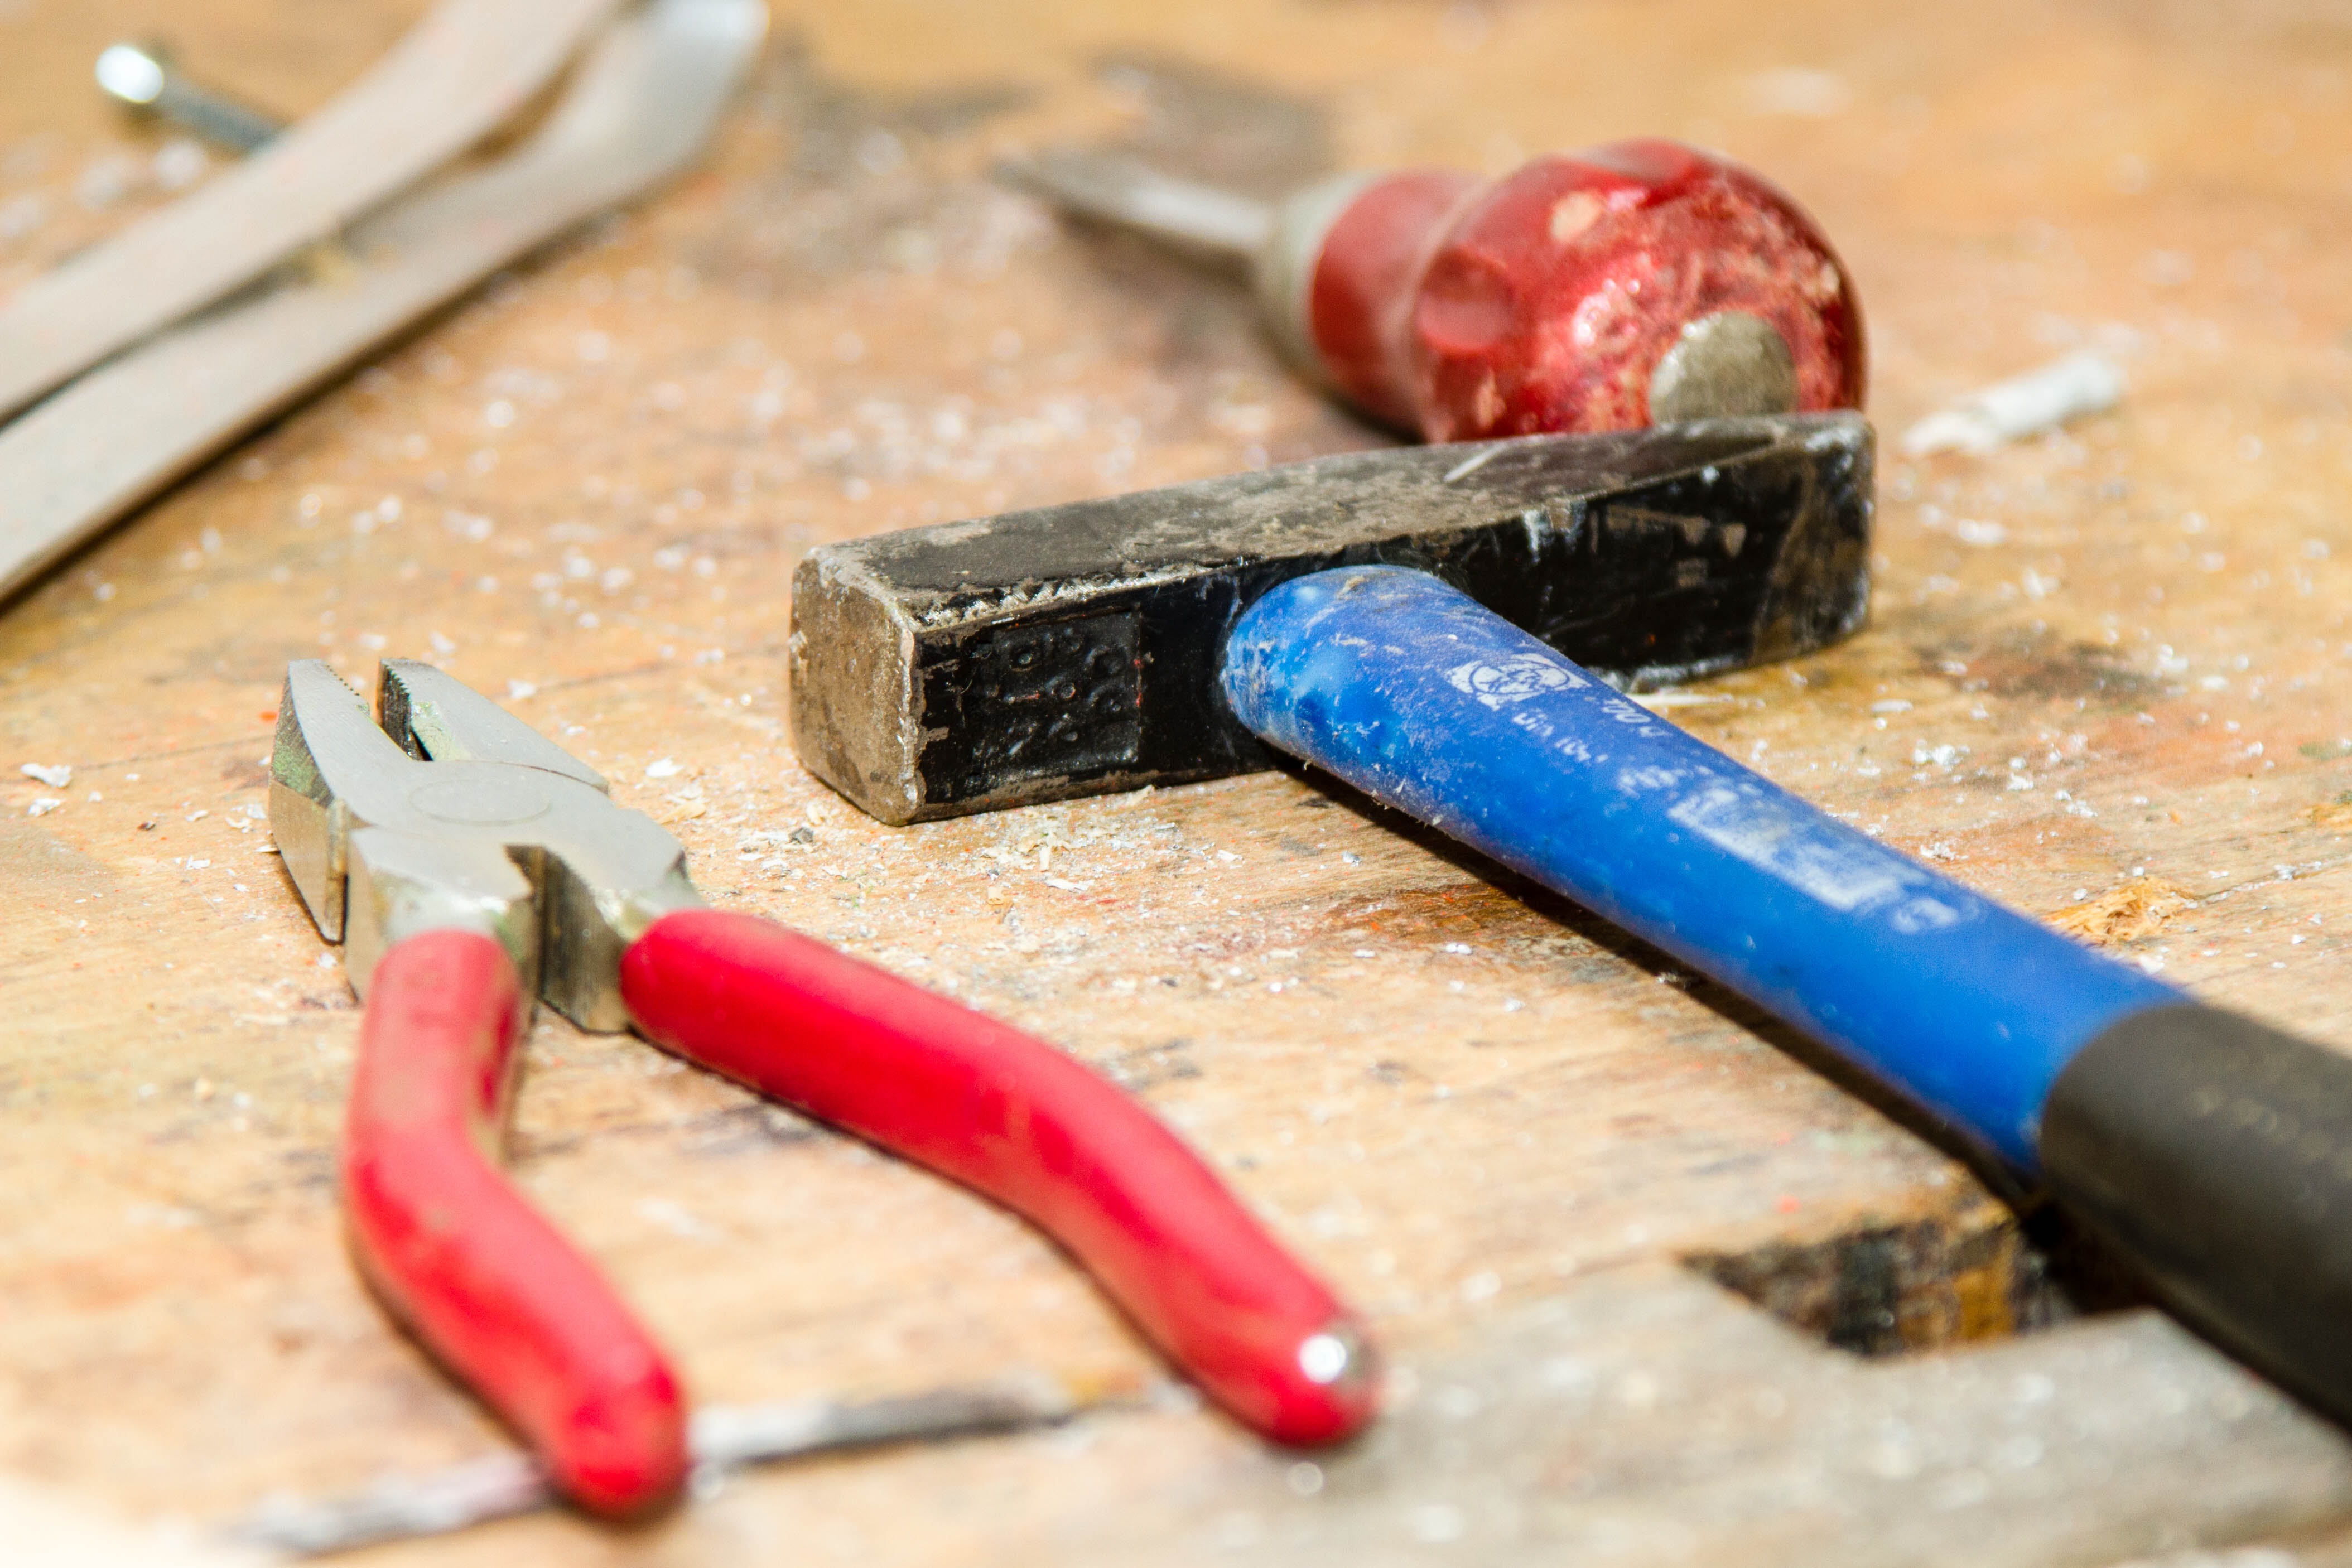
blur, food, hammer, produce, close up, wooden table, colors, tools, pliers, colours, flowering plant